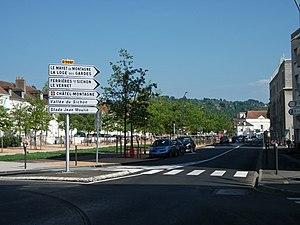
Route départementale 906B en direction de
Cusset est une commune française, située sur les contreforts de la Montagne bourbonnaise, dans le département de l'Allier, en région Auvergne-Rhône-Alpes.